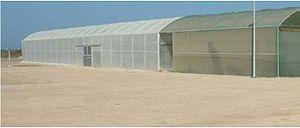
La serre à eau de mer est une technique qui permet la croissance des cultures dans les zones arides, en utilisant un serre, l'eau de mer et de l'énergie solaire. La technique implique le pompage de l'eau de mer dans un endroit aride et à l'utiliser pour refroidir et humidifier l'air. L'eau produite par le chauffage solaire de vapeur est alors condensée pour produire de l'eau. Enfin, l'air humidifié restant est expulsé de la serre et utilisé pour améliorer les conditions de croissance pour les plantes à l'extérieur. La technologie a été créée par l'inventeur britannique Charlie Patton au début des années 1990 et développée par sa compagnie en Angleterre, Seawater Greenhouse Ltd. L'eau salée plus concentrée peut être encore évaporée pour produire du sel et d'autres éléments, ou rejetée à la mer.